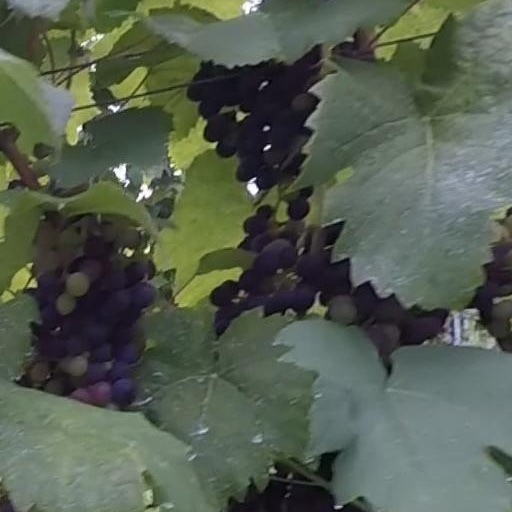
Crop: grape